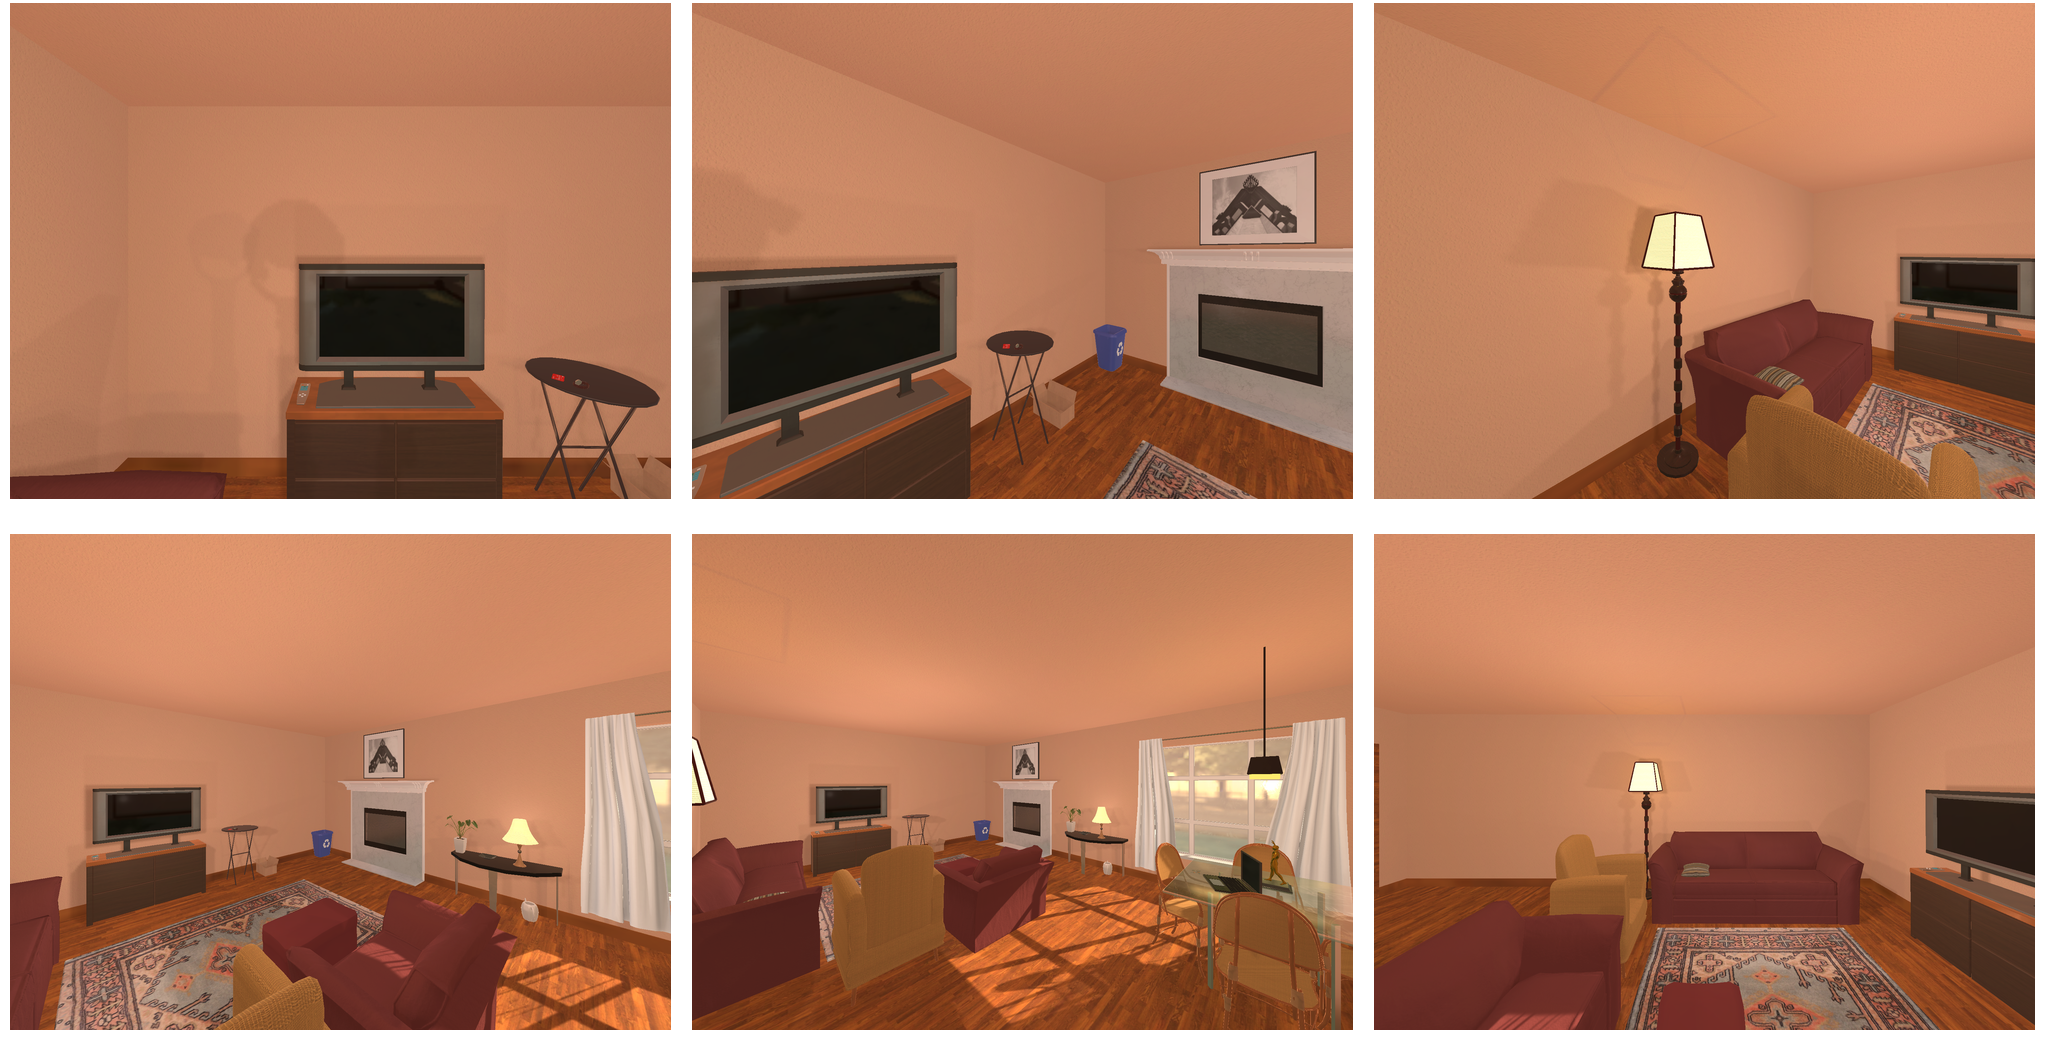Task instruction: Turn on the television.
Answer: {"task_instruction": "Turn on the television.", "nodes": ["remote control", "tv"], "edges": [{"functional_relationship": "control", "object1": "remote control", "object2": "tv", "spatial_relations": ["left_of", "lower_than", "in_front_of"], "is_touching": false}], "action_type": "press", "function_type": "device_control"}